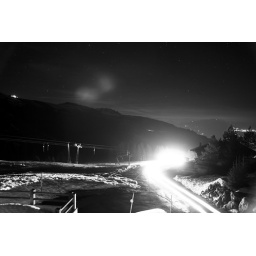
Taken from the balcony on winter sports vacation. One car just drove by when I was making the picture.